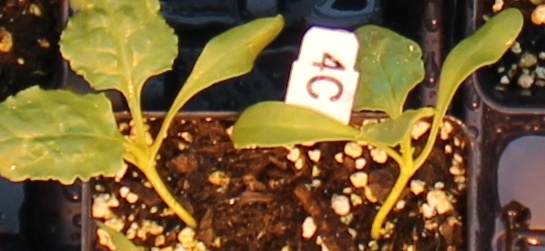
Label: Sugar beet